North German Confederation

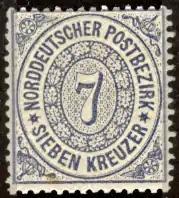
North German 7-kreuzer stamp, 1868. The postal services in the north German states were united into the , the predecessor of the .

In mid-1870, a diplomatic crisis concerning the Spanish throne led eventually to the Franco-Prussian War. During the war, in November 1870, the south German states of Bavaria, Württemberg, and Baden (together with the parts of Hesse-Darmstadt that were left out of the Confederation) joined the North German Confederation. On this occasion, the country adopted a new constitution, and the name of the federal state was changed to (German Empire).